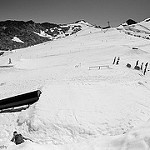
Label: B & W